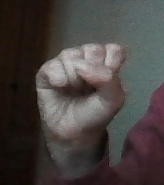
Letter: saad